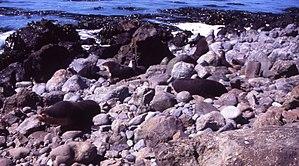
Cette photo a été prise sur l'île de la Possession (Archipel de Crozet) sur le site nommé ""La Mare aux éléphants"". Cette photo a été prise en décembre 2002 par Nicolas Servera. Au premier plan, vous pouvez voir deux mâles otaries subantarctiques (Arctocephalus tropicalis) qui se séparent à la suite d'un affrontement symbolique au niveau de la frontière de leurs territoires. Aucun combat n'a eu lieu. La frontière de leurs territoires est matérialisée par de plus gros rochers. Le mâle de gauche s'éloigne de la limite de son territoire en paradant. Le mâle de droite reste au niveau de sa frontière et semble observer les deux mâles présent au second plan. Au second plan, vous pouvez voir deux autres mâles qui, après avoir observé la scène, semblent concentrer leur attention sur les femelles présentes sur leurs propres territoires."
L'otarie à fourrure subantarctique, ou otarie d'Amsterdam est un mammifère marin. Ses colonies de reproduction se trouvent dans les îles des océans Indien et Atlantique sud, au nord de la convergence antarctique. On peut estimer la population mondiale à 390 000 individus.